Giazza

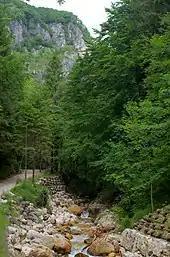
A view of Valle di Fraselle

The town is located at the confluence of the Revolto and Fraselle rivers, and just below the mountain Gruppo della Carega.